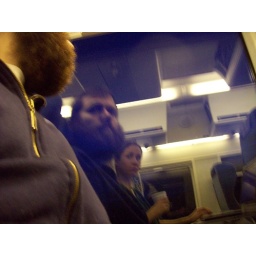
reflections in train window